History of the Cyclades

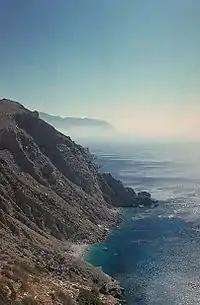
Amorgos, one of the places of exile.

The Treaty of Küçük Kaynarca of 1774 ensured the general prosperity of the Greek islands, well beyond those like Hydra or Spetses associated with famous shipowners. Andros took advantage of this situation by putting in place its own merchant fleet. This prosperity had two contradictory consequences also linked to the administrative absenteeism of the Ottomans in the Cyclades. On the one hand, the Turkish “government” no longer seemed so unbearable. On the other hand, to share the fruits of this prosperity with the Turk, rather than keep everything for oneself in an independent state, was becoming less and less acceptable.